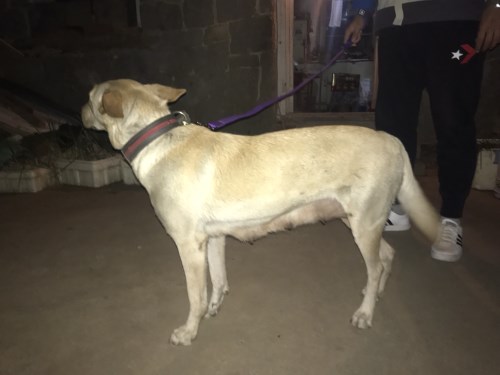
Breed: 3580-n000122-Labrador_retriever